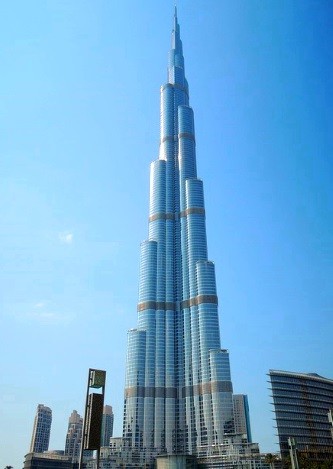
Landmark: Burj Khalifa